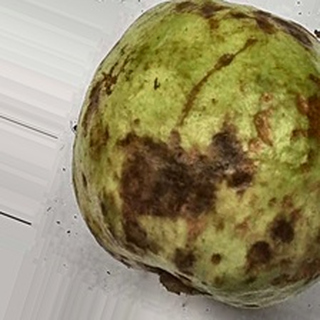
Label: guava_anthracnose